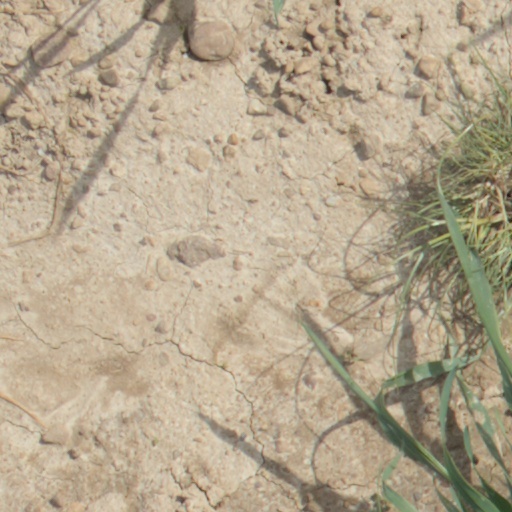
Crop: wheat